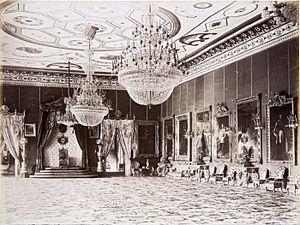
Le Bardo est une ville située à quelques kilomètres à l'ouest de Tunis.